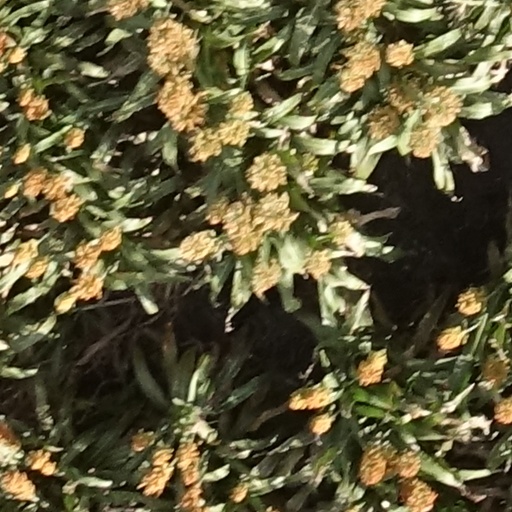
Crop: sorghum